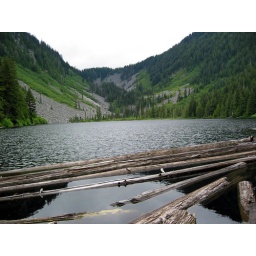
A high mountain lake somewhere in the Cascades.